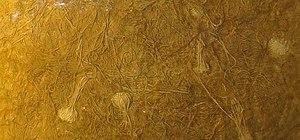
Les Uintacrinida sont un ordre éteint de Crinoïdes sessiles de l'embranchement des échinodermes.